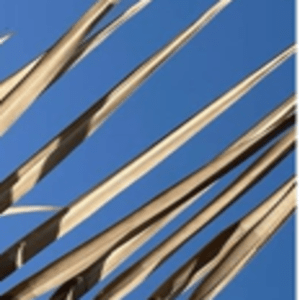
Label: Manganese Deficiency